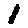
Label: 1